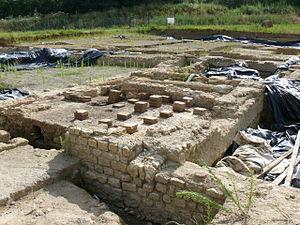
Cité gallo-romaine de Tasta/Elusa
Elusa est la cité aquitano-romaine des Elusates dans le sud-ouest de la Gaule de César, l'actuelle ville d'Eauze dans le département du Gers. Le nom de cette cité vient du nom du peuple aquitain des Elusates. Il a évolué en Elsa au Xᵉ siècle, puis Euso en gascon et, enfin, Éauze en français.
Cet article recense les monuments historiques du Gers, en France.